Obwalden

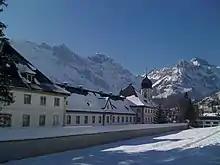
Engelberg Abbey was a major power and controlled the parishes in Obwalden

During the Early Middle Ages, much of the land in Obwalden was controlled by monasteries (especially Murbach-Lucerne and Beromünster Abbey). The monasteries began to spread their authority and parishes into Obwalden during this time. St. Peter's Church in Sarnen was first mentioned in 1036, but was built on top of an 8th-century church. St. Mary's Church of Alpnach was probably built in the 8th or 9th century. The churches in Kerns, Sachseln, and Giswil all became parish churches by the 12th century and a church was mentioned in Lungern in 1275. During the 14th century, Engelberg Abbey began to acquire rights over the parishes in Obwalden. By 1415 the Abbey had de facto control over the appointment of parish priests in the entire valley. In 1460, this became de jure authority over all the parishes in the valley.